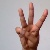
The image shows a hand gesture representing the letter 'W' in Indian Sign Language.